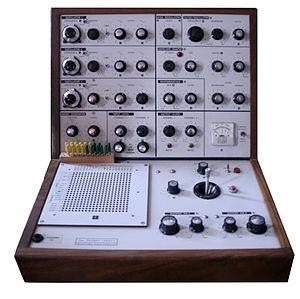
Le VCS3 ou Putney est un synthétiseur analogique semi-modulaire à trois oscillateurs produit par la société britannique Electronic Music Studio à partir de 1970. Il a été conçu en 1969 par Peter Zinovieff, Tristram Cary et David Cockerell.
The Dark Side of the Moon est le huitième album studio du groupe de rock progressif britannique Pink Floyd. Paru le 1ᵉʳ mars 1973 aux États-Unis et le 23 mars 1973 au Royaume-Uni, il est souvent considéré comme leur album le plus abouti. Il aborde des thèmes universels, comme le travail, l'argent, la vieillesse, la guerre, la folie et la mort.